Describe the emotion expressed in this image:  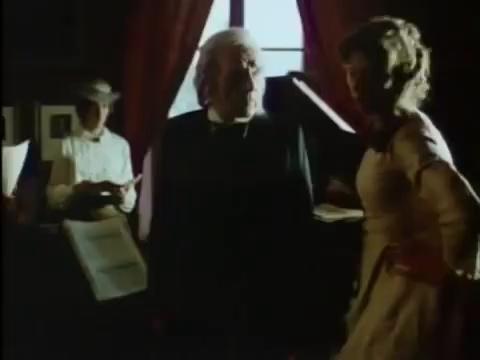
This person displays Suffering, valence and arousal with low intensity.